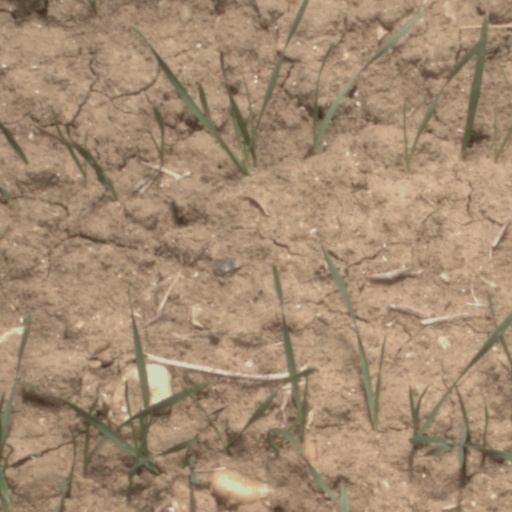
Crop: wheat